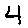
Label: 4